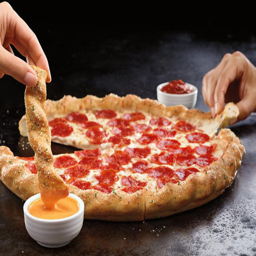
what was the name of former mascot ?